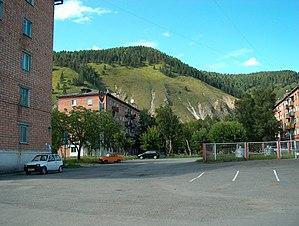
Abaza est une ville de la république de Khakassie, en Russie. Sa population s'élève à 15 802 habitants en 2016.